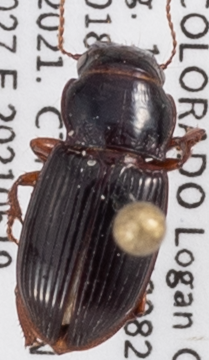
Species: Cratacanthus dubius
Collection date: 2021-05-19
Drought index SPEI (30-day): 1.642
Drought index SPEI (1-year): -0.676
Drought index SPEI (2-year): -0.39